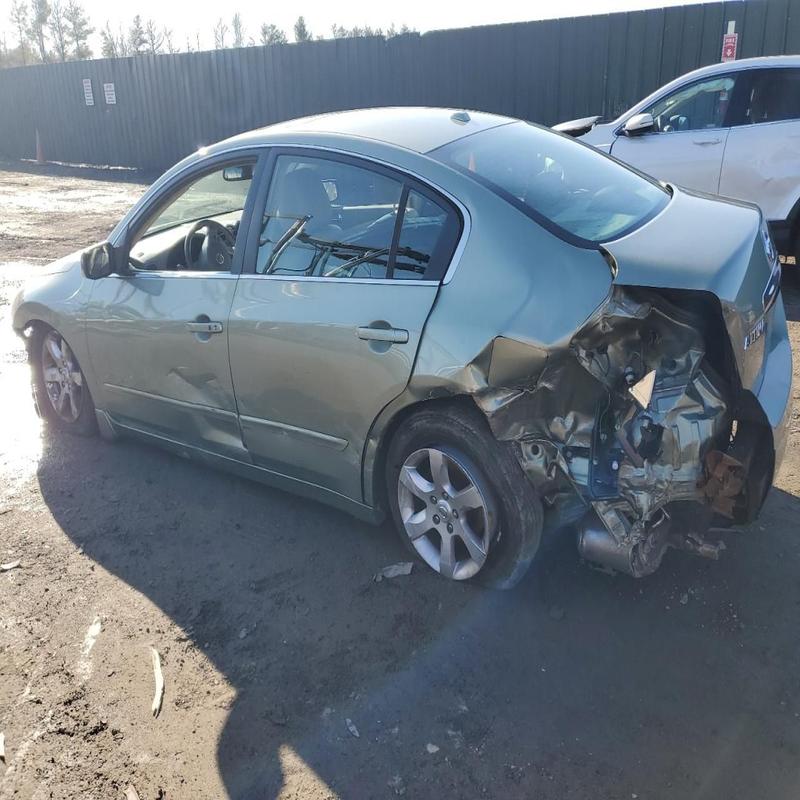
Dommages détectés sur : aile avant gauche, porte avant gauche, porte arrière gauche, aile arrière gauche, feu arrière gauche, pare-choc arrière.
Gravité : majeur